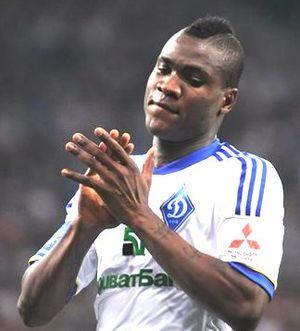
Aide Brown Ideye, né le 10 octobre 1988 à Yenagoa, est un footballeur international nigérian évoluant au poste d'attaquant à l'Aris Salonique.